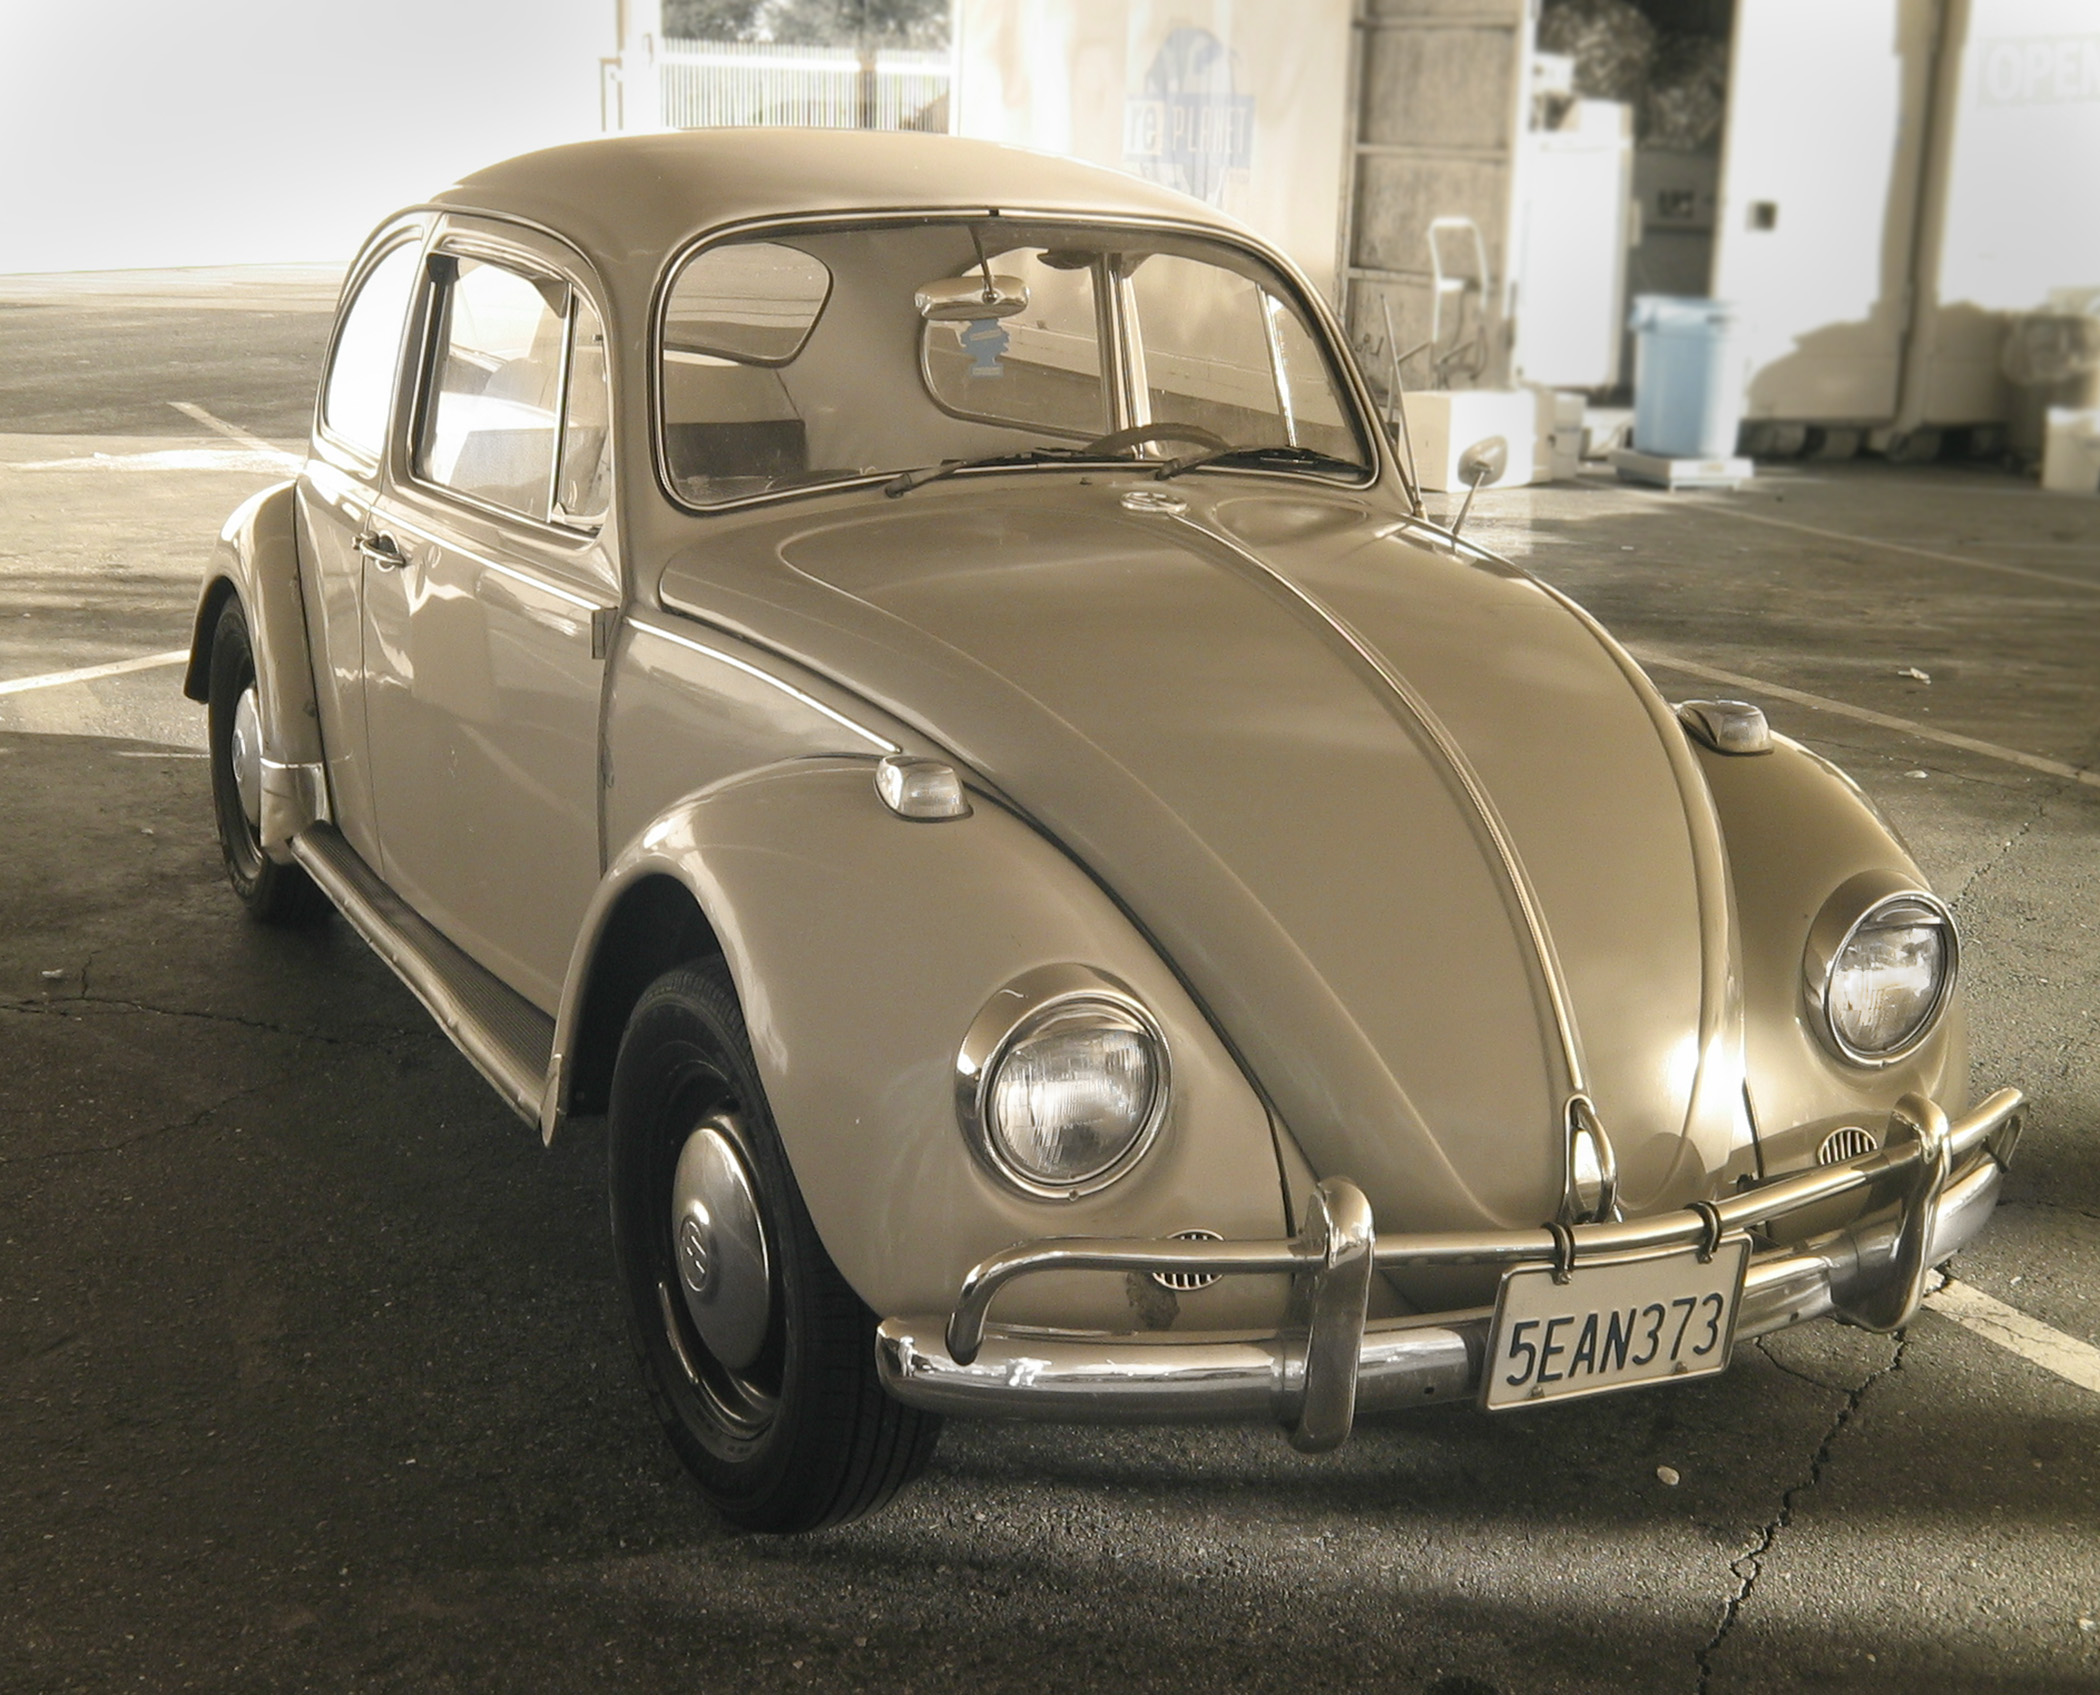
car, vw, volkswagen, vehicle, bug, 1967, sacramento, infrared, secondsaturday, antique car, city car, land vehicle, volkswagen beetle, automobile make, compact car, automotive design, mid size car, subcompact car, volkswagen type 14a